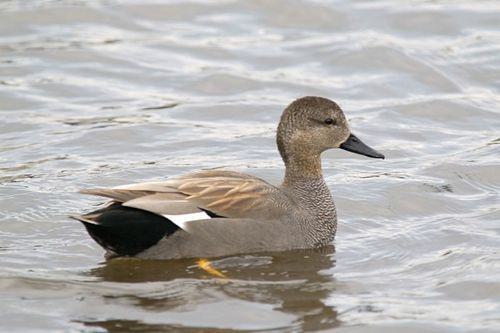
A photo of a gadwall